Jurassic Museum of Asturias

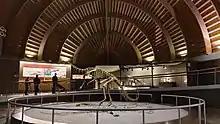
Interior of the museum

The museum, which opened in 2004, was designed by the architect, Rufino Uribelarrea. The building has many special features, particularly the roof, which is in the form of a "fingerprint counter mould kittiwake, feature of the dinosaurs". The building itself is shaped in the form of a giant tridactyl dinosaur footprint. Three ellipsoidal vaults intersect to form the deck space which is a large, open area of . The roof structure is made entirely of laminated wood, a plywood. The entire roof is covered with a copper skin plate, which has been described by the European Association for the Development of Architectural Copper as that "it gradually oxidises to dark brown colour, and then, after several years, the typical green patina of aged copper protects the building and its contents for decades, even in the aggressive marine environment."